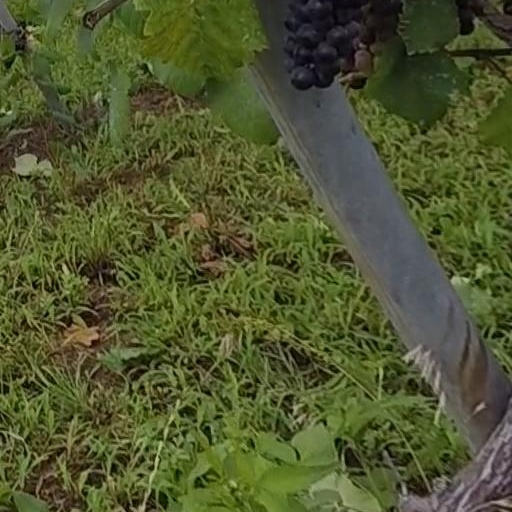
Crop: grape